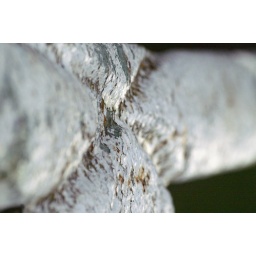
rope marks in wrought iron bridge from horse drawn canal boats